At Devil's Gorge

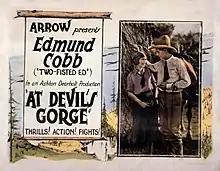

At Devil's Gorge is a 1923 American silent Western film directed by Ashton Dearholt and starring Edmund Cobb, Helene Rosson and Wilbur McGaugh.